Sudan–United States relations

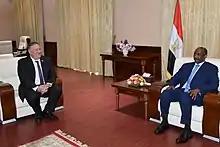
Secretary of State Michael R. Pompeo meets with Sudanese Sovereign Council Chair General Abdel Fattah al-Burhan, in Khartoum, on 25 August 2020.

As of June 2019, the office of U.S. Ambassador to Sudan was vacant. The Chargé d’Affaires was Steven Koutsis and the Deputy Chief of Mission was Ellen B. Thorburn.